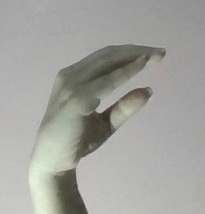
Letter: jeem